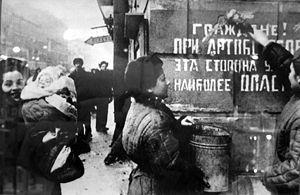
Le siège de Léningrad est le siège de près de 900 jours imposé à la ville de Léningrad par la Wehrmacht au cours de la Seconde Guerre mondiale. Il fait partie du plan famine mis en place par les nazis pour exterminer par la faim les Soviétiques.